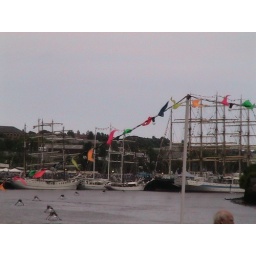
toll ships dokot in river tyne